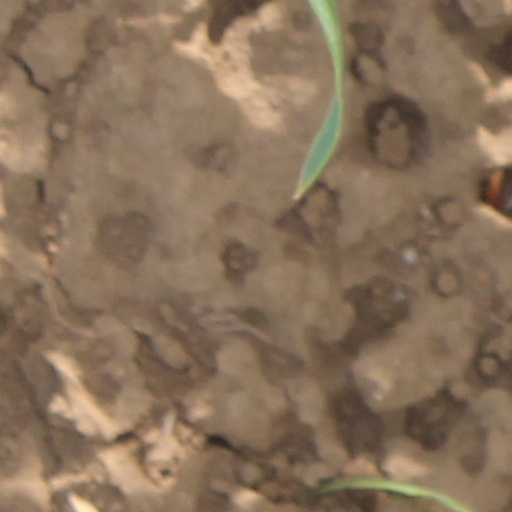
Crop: wheat